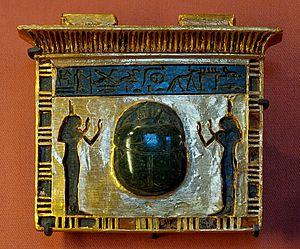
Amulette portant le nom du vizir Paser. Or, feuille d'or et amazonite, Nouvel Empire.
Le bousier sacré ou scarabée sacré est une espèce d'insectes coléoptères de la famille des Scarabaeidae.